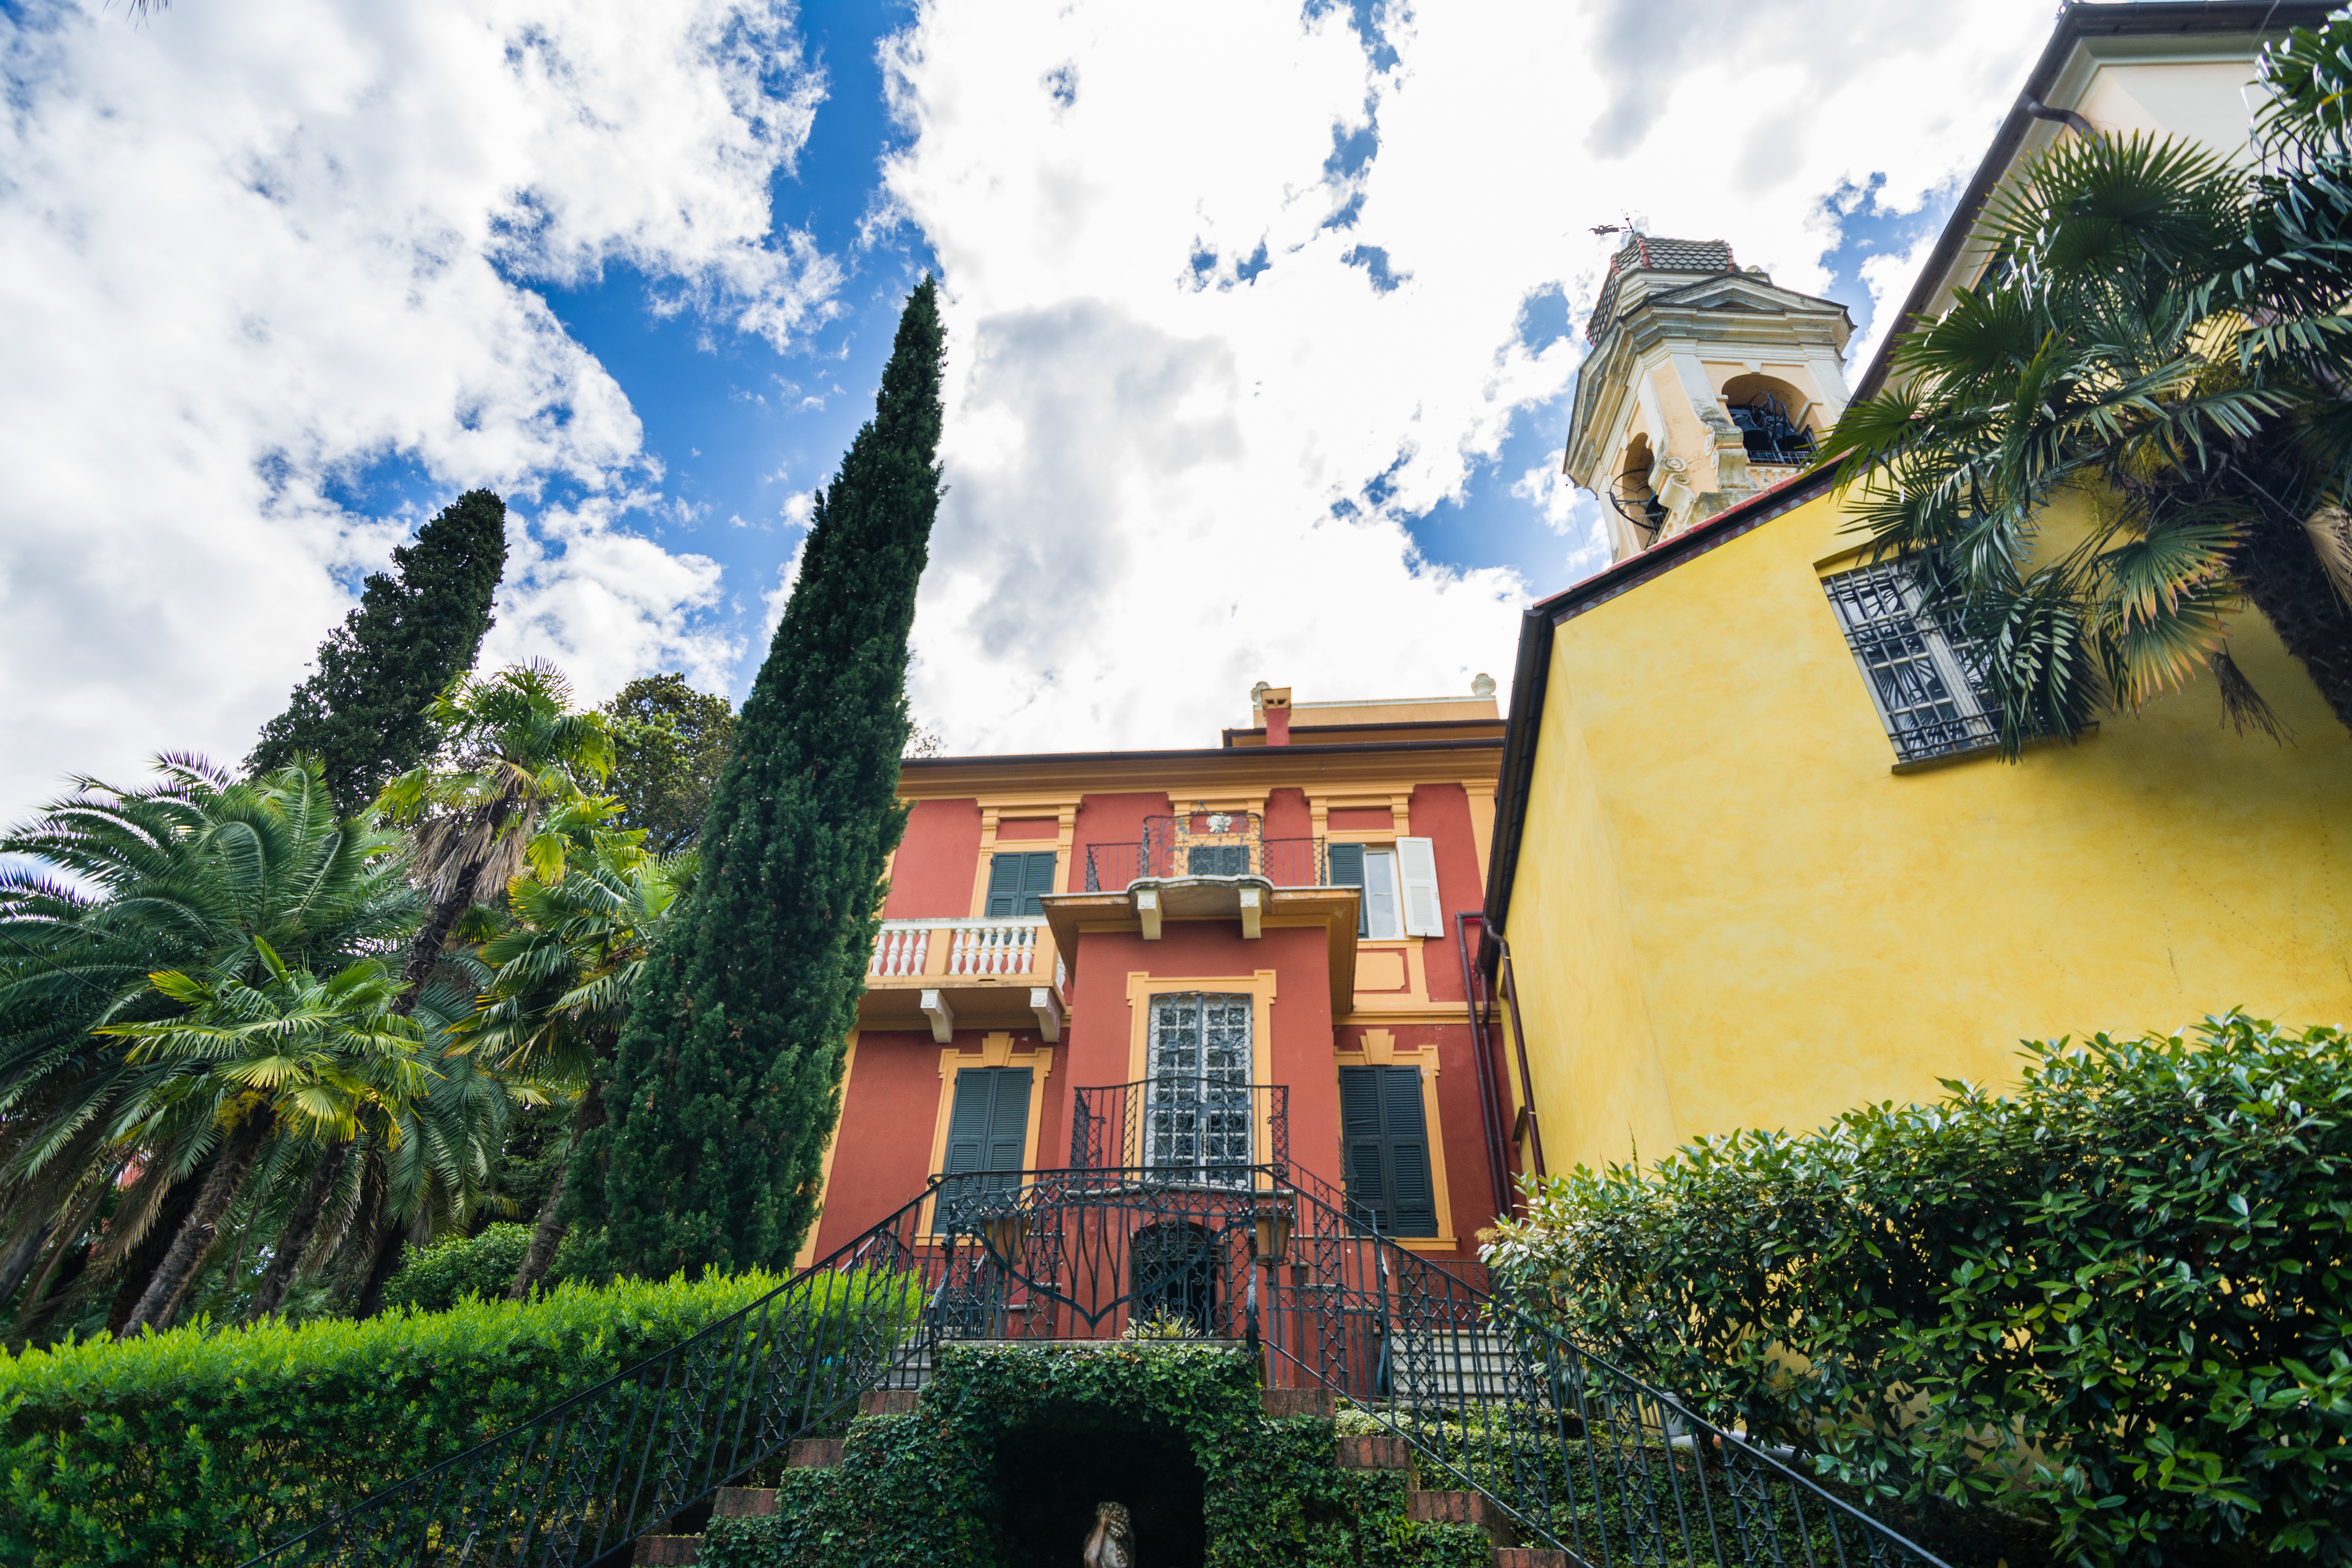
architecture, villa, mansion, house, town, building, chateau, home, summer, travel, village, europe, cottage, italy, facade, property, garden, tourism, trip, blue sky, big, estate, italian, neighbourhood, portofino, liguria, residential area, rapallo, santa margherita ligure, tourist place, villa durazzo